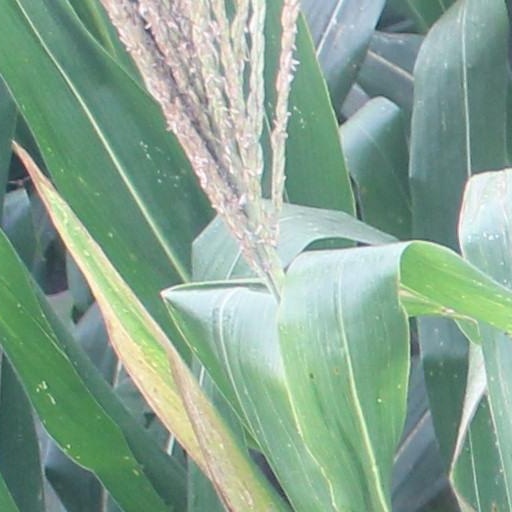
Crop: maize; corn